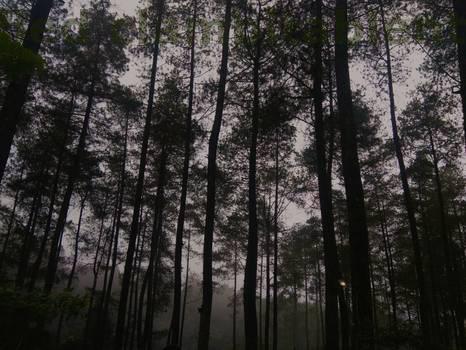
Label: Watermark